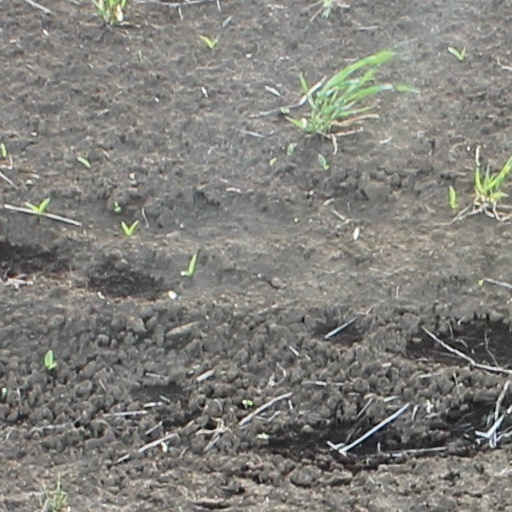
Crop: wheat